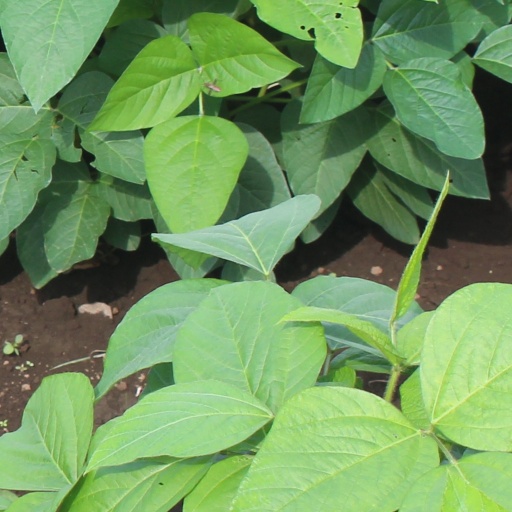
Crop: soybean